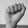
ASL letter: A